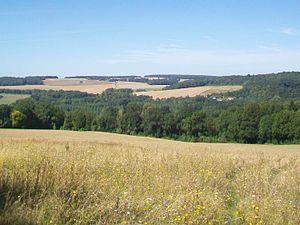
Vue vers la commune de Dampsmesnil (Eure) depuis les hauteurs de Copierre.